Alessandro Riguccini

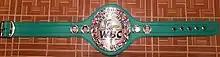
The WBC World silver belt won by Alessandro Riguccini

On 22 April 2017 he had the opportunity to become also a boxing world champion. He faced expert Jesus Antonio Rios who came to the match with a record of 36 wins (of which 29 per KO) 9 defeats, 1 pair and a No-Contest against the 16 (all won, 12 per KO) of Riguccini. The match began with difficulties for Riguccini, which on the cards after two rounds was equal to two judges (19-19) and two points for the third judge (18-20). Towards the middle of the 3rd round, he succeeded with a right-back shot of Rios, which allowed him to score a series of shots at Rios's defeat, which forced the referee (Tony Weeks) to interrupt the match and deliver the two titles to Riguccini that won for technical KO.